List of extremely severe cyclonic storms

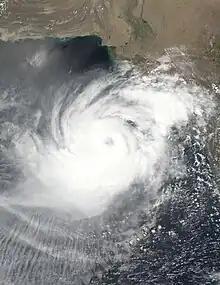
Cyclone Biparjoy, at peak intensity while approaching the India-Pakistan border region on June 12, 2023

Behind super cyclonic storms, extremely severe cyclonic storms are the second-highest classification on the India Meteorological Department's intensity scale. There have been 32 of them since reliable records began in 1960. The most recent extremely severe cyclonic storm was Cyclone Biparjoy of the 2023 North Indian Ocean cyclone season.